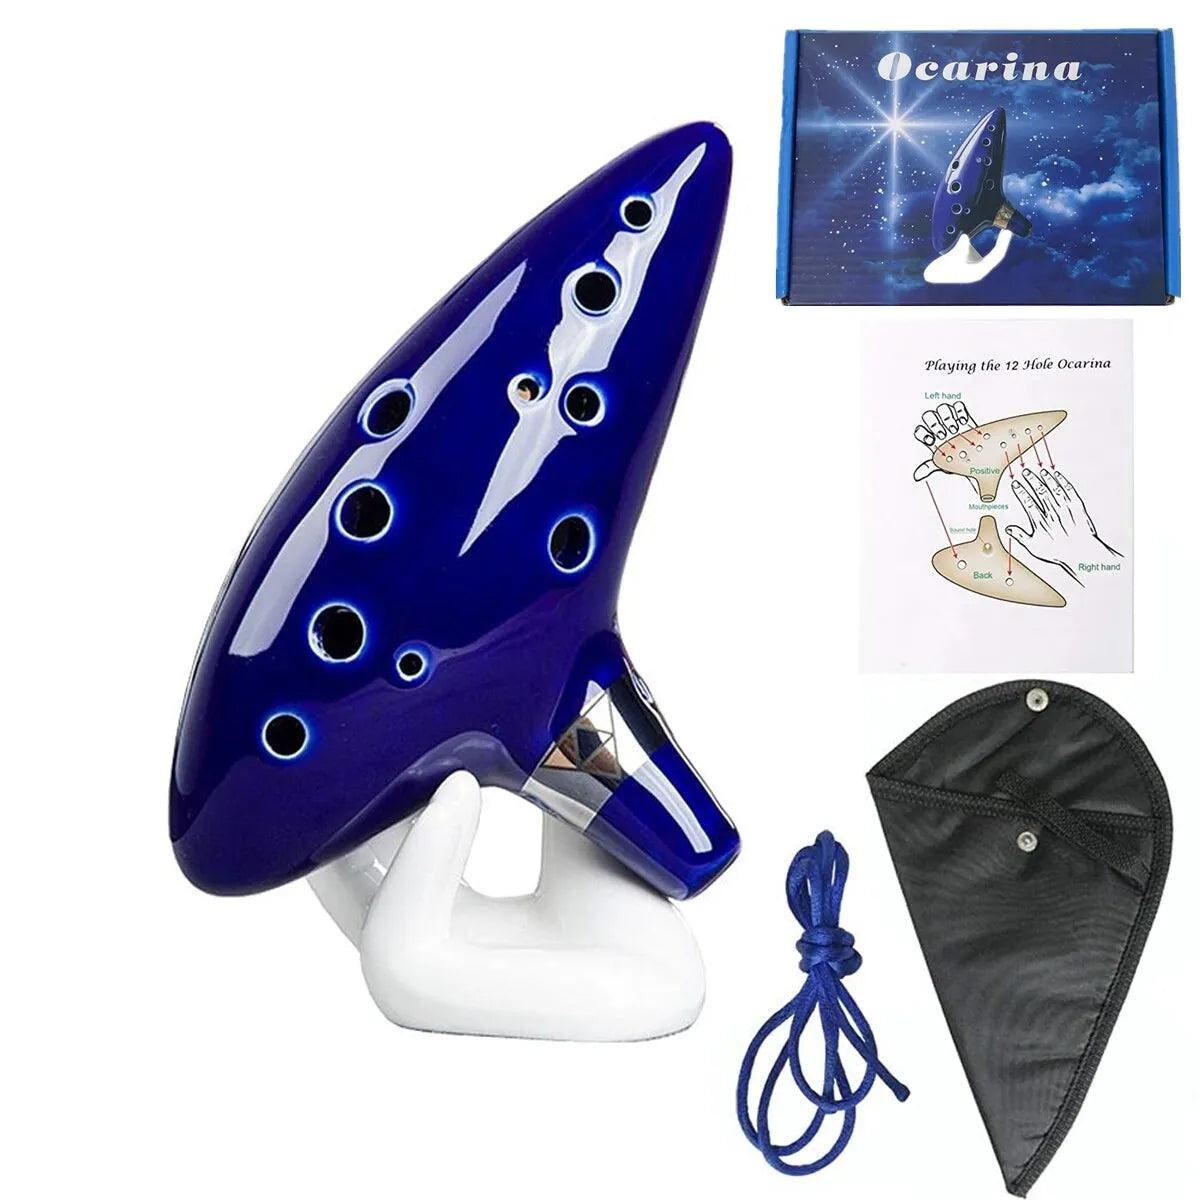
Ocarina de Cerâmica 12 tons Cosplay game Legend of zelda
Especificações Origem: CN Material: Cerâmica Conjunto: Ocarina, cordão, caixa, suporte e bolsa. Cor: Azul escuro Dimensões: 15.75CmX11Cm (6.3X4.3 Polegadas.)
Brand: The Midnight Geek
Category: Arts & Entertainment > Hobbies & Creative Arts > Musical Instruments > Woodwinds > Ocarinas